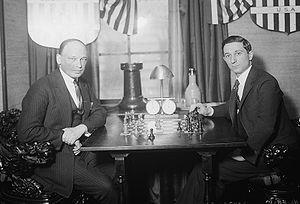
Edward Lasker, né à Kempen le 3 décembre 1885 et mort à New York le 25 mars 1981, est un joueur d'échecs et de go américain.
Xavier Tartacover, né Savielly Grigorevitch Tartakover le 21 février 1887 à Rostov-sur-le-Don en Russie et mort le 4 février 1956 à Paris, est un joueur d'échecs austro-hongrois puis polonais naturalisé français.